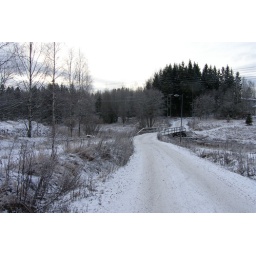
The bridge near our house, in the gray winter scenery